Summerstrand

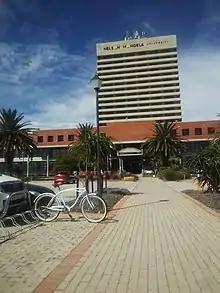
Nelson Mandela University's South Campus

The southern part of Summerstrand is dominated by the Nelson Mandela University (NMU). Nelson Mandela University has its south (main) and North Campus in the southern part, with the 2nd Avenue Campus in the northern part.